Paterson Consolidated Brewing Company

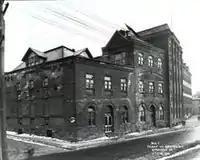
Katz Brothers Brewery located at 83 Straight Street

German immigrants Gustav Sprattler and Christian Mennel formed Sprattler & Mennel in 1870 while leasing space from Braun Brewery. In 1876 they moved to their own location on Marshall Street all the way to the Morris and Essex canals. Gustav died in 1885 and Mennel became sole owner. At their peak they brewed 40,000 barrels a year.